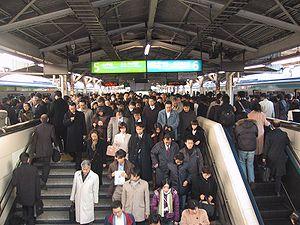
L'heure de pointe est la période de la journée pendant laquelle un trafic est le plus important. Il peut s'agir d'un nombre important de voyageurs dans une gare par exemple, d'un grand nombre de véhicules sur la route ou de la période où la consommation d'électricité est la plus forte. On parle aussi de pic.
Salaryman est le terme par lequel les Japonais désignent les cadres non dirigeants d'une entreprise ou les employés. Ce mot, pourtant à consonance anglaise, est un néologisme issu de la langue japonaise. Plus qu'un type de poste ou de responsabilités, ce mot désigne un style de vie masculin, dans lequel le travail et les collègues de travail occupent l'essentiel du temps et des centres d'intérêt du salaryman. Contrairement à ce que suppose le terme « cadre », ce type de poste est accessible au Japon à la plupart de ceux qui terminent leur premier cycle universitaire.